Max Decugis

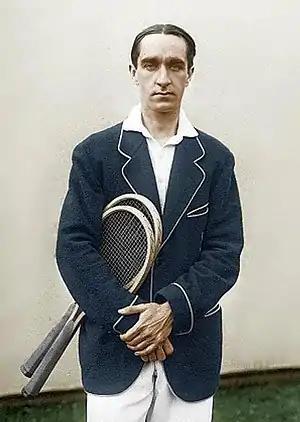
Max Decugis standing near a tent in 1913

Maxime Omer Mathieu Décugis, sometimes spellt "Decugis" (24 September 1882 – 6 September 1978) was a French tennis player. He won the French Championships eight times (a French club members-only tournament before 1925). He also won three Olympic medals at the 1900 Paris Olympics and the 1920 Antwerp Olympics, with a gold medal in the mixed doubles partnering Suzanne Lenglen.